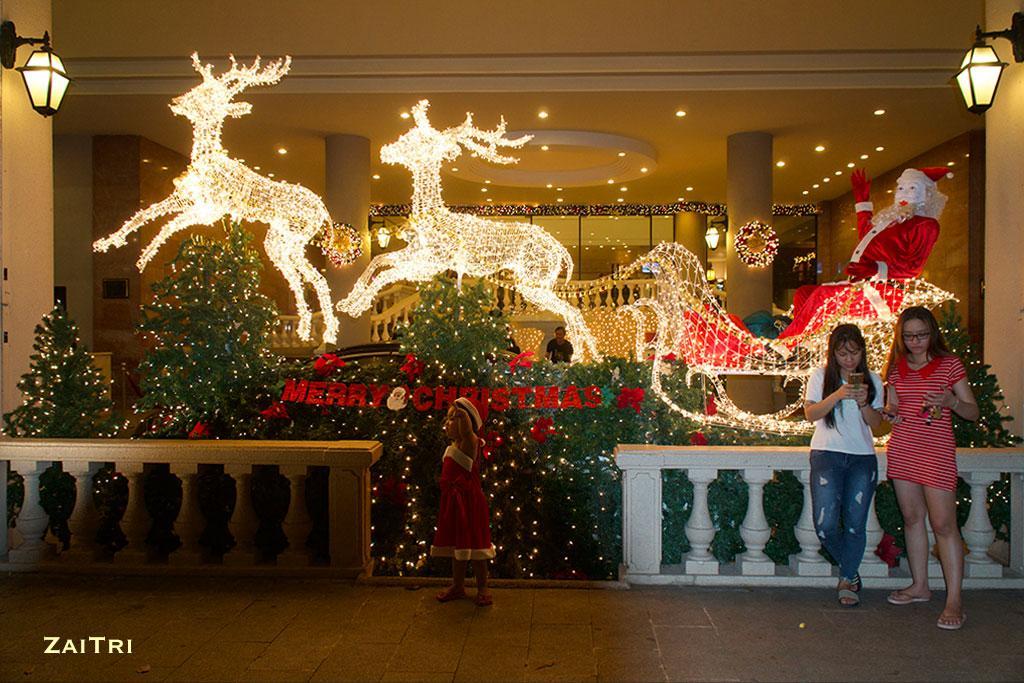
ở phía trước khu vực trang trí giáng sinh có sự xuất hiện của ba người